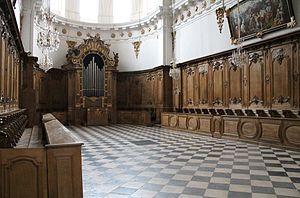
Cette liste prend en compte les orgues de Rhône-Alpes classés uniquement, au titre objet ou immeuble, que ce soit pour leur buffet ou leur partie instrumentale et répertoriés dans la base Palissy des Monuments historiques de France. La section Reprises recense les modifications les plus importantes. Dans certains cas le classement du buffet intègre également la tribune. À défaut de précision, le classement est réputé acquis au titre objet mais les initiales I.D. signifient au titre Immeuble par Destination et I. au titre Immeuble.